Kannada script

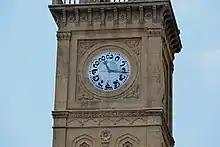
Clock in Mysore with Kannada numerals. Note that the rotation of digits is not uniform along the outer ring: numerals 3 (left), 6 (bottom), 9 (right) and 12 (top) are upright, numbers 1, 2, 4, 7 and 8 are slightly rotated to the right, numbers 5, 10 and 11 are slightly rotated to the left, so they are all readable as if they were all upright (with numbers 10, 11 and 12 read normally from left to right, ignoring the slight rotations).

Several transliteration schemes/tools are used to type Kannada characters using a standard keyboard. These include Baraha (based on ITRANS), Pada Software and several internet tools like Google transliteration, Quillpad (predictive transliterator). Nudi, the Government of Karnataka's standard for Kannada Input, is a phonetic layout loosely based on transliteration.